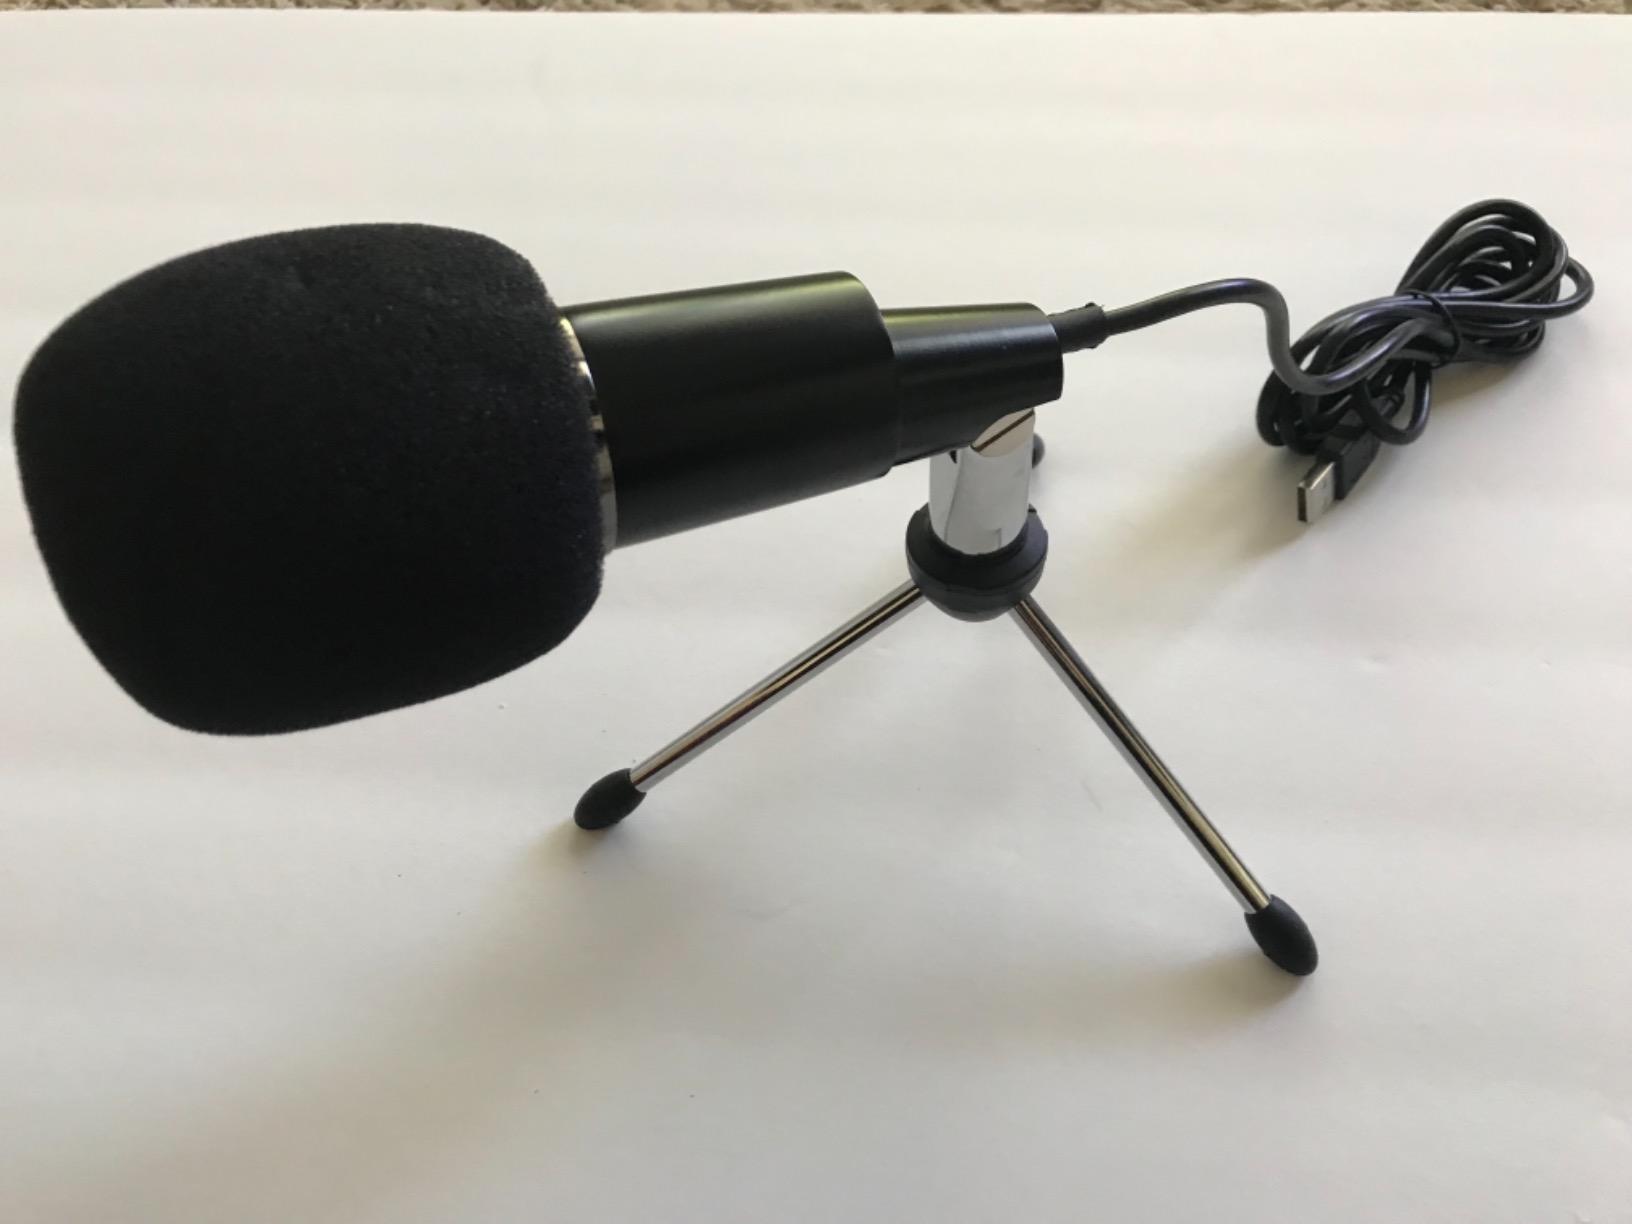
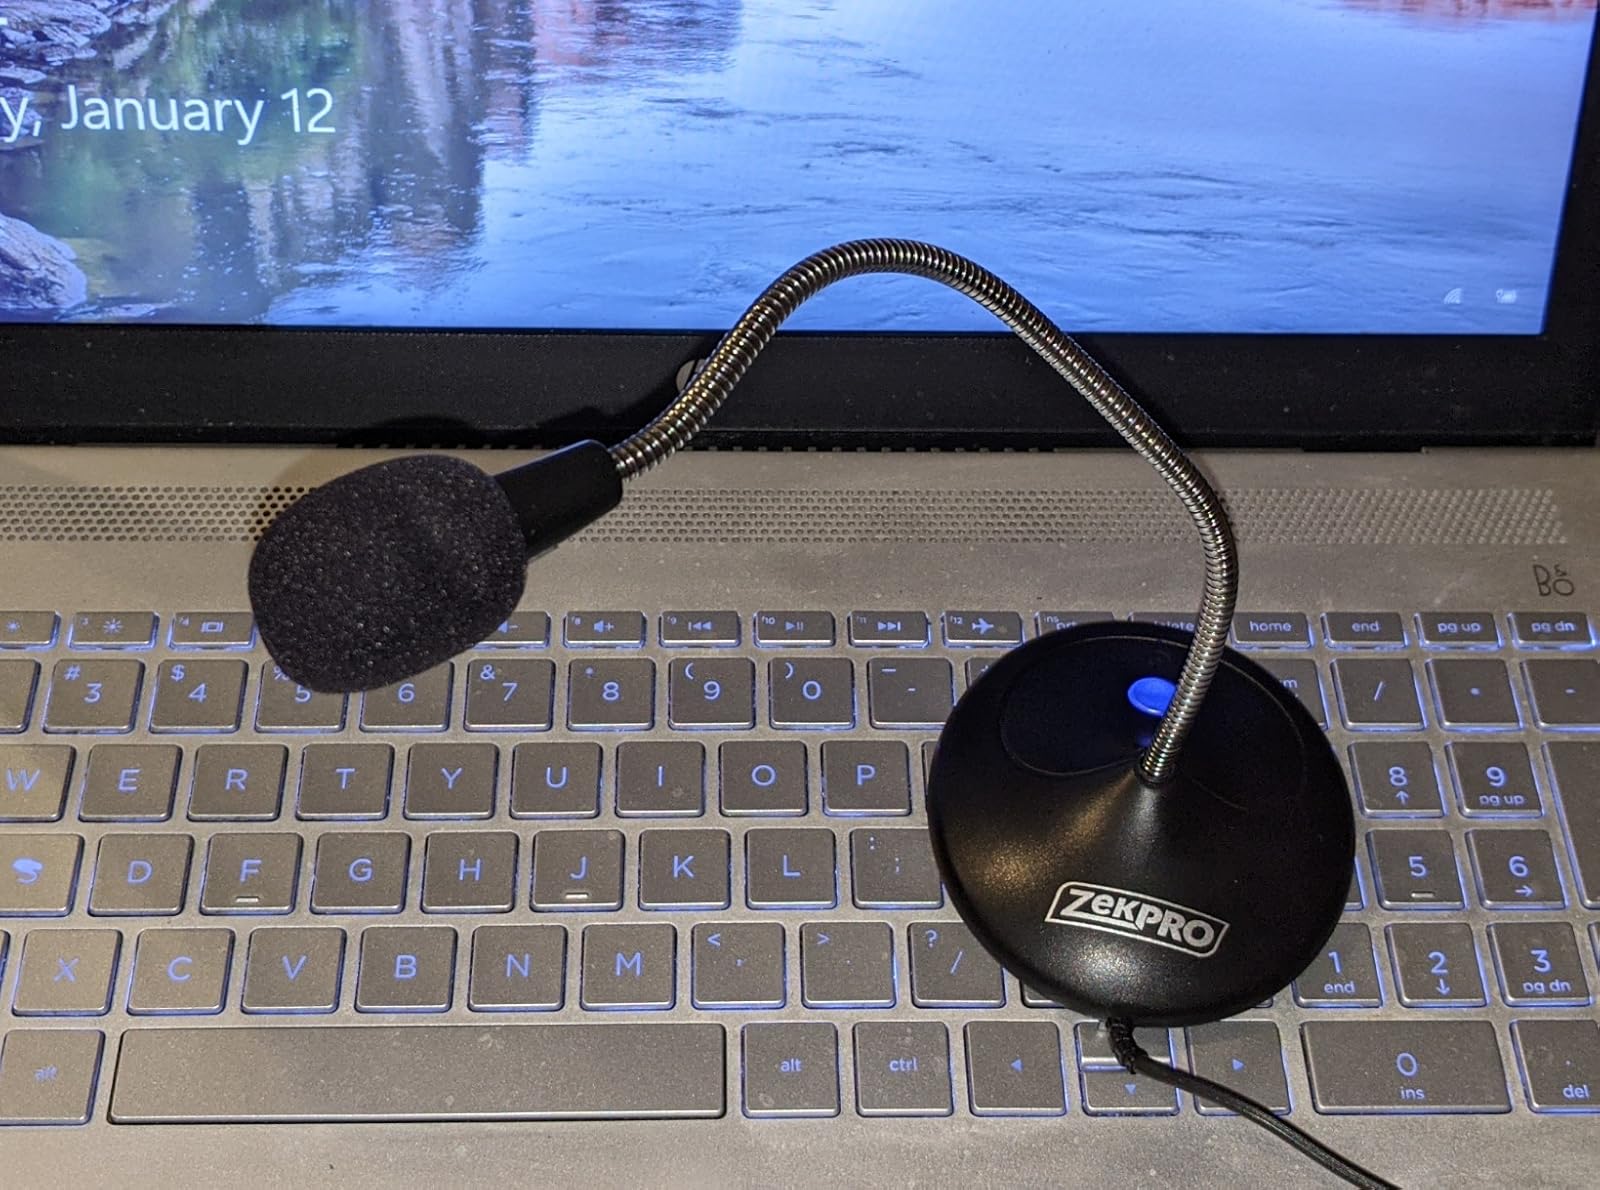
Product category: microphone
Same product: no